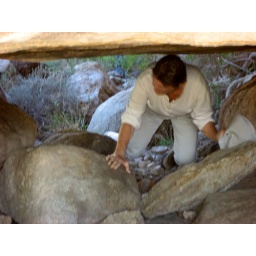
Frenchie under house rock